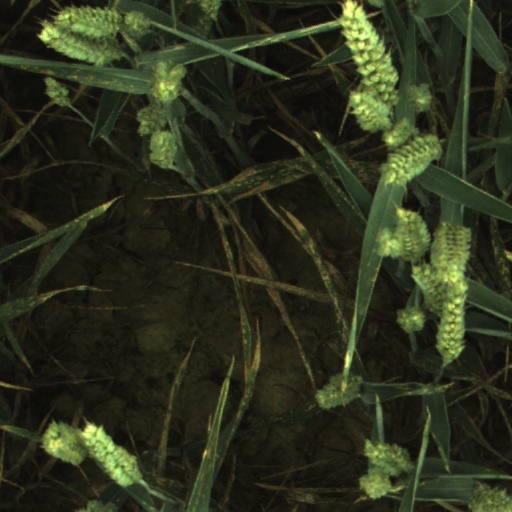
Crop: wheat